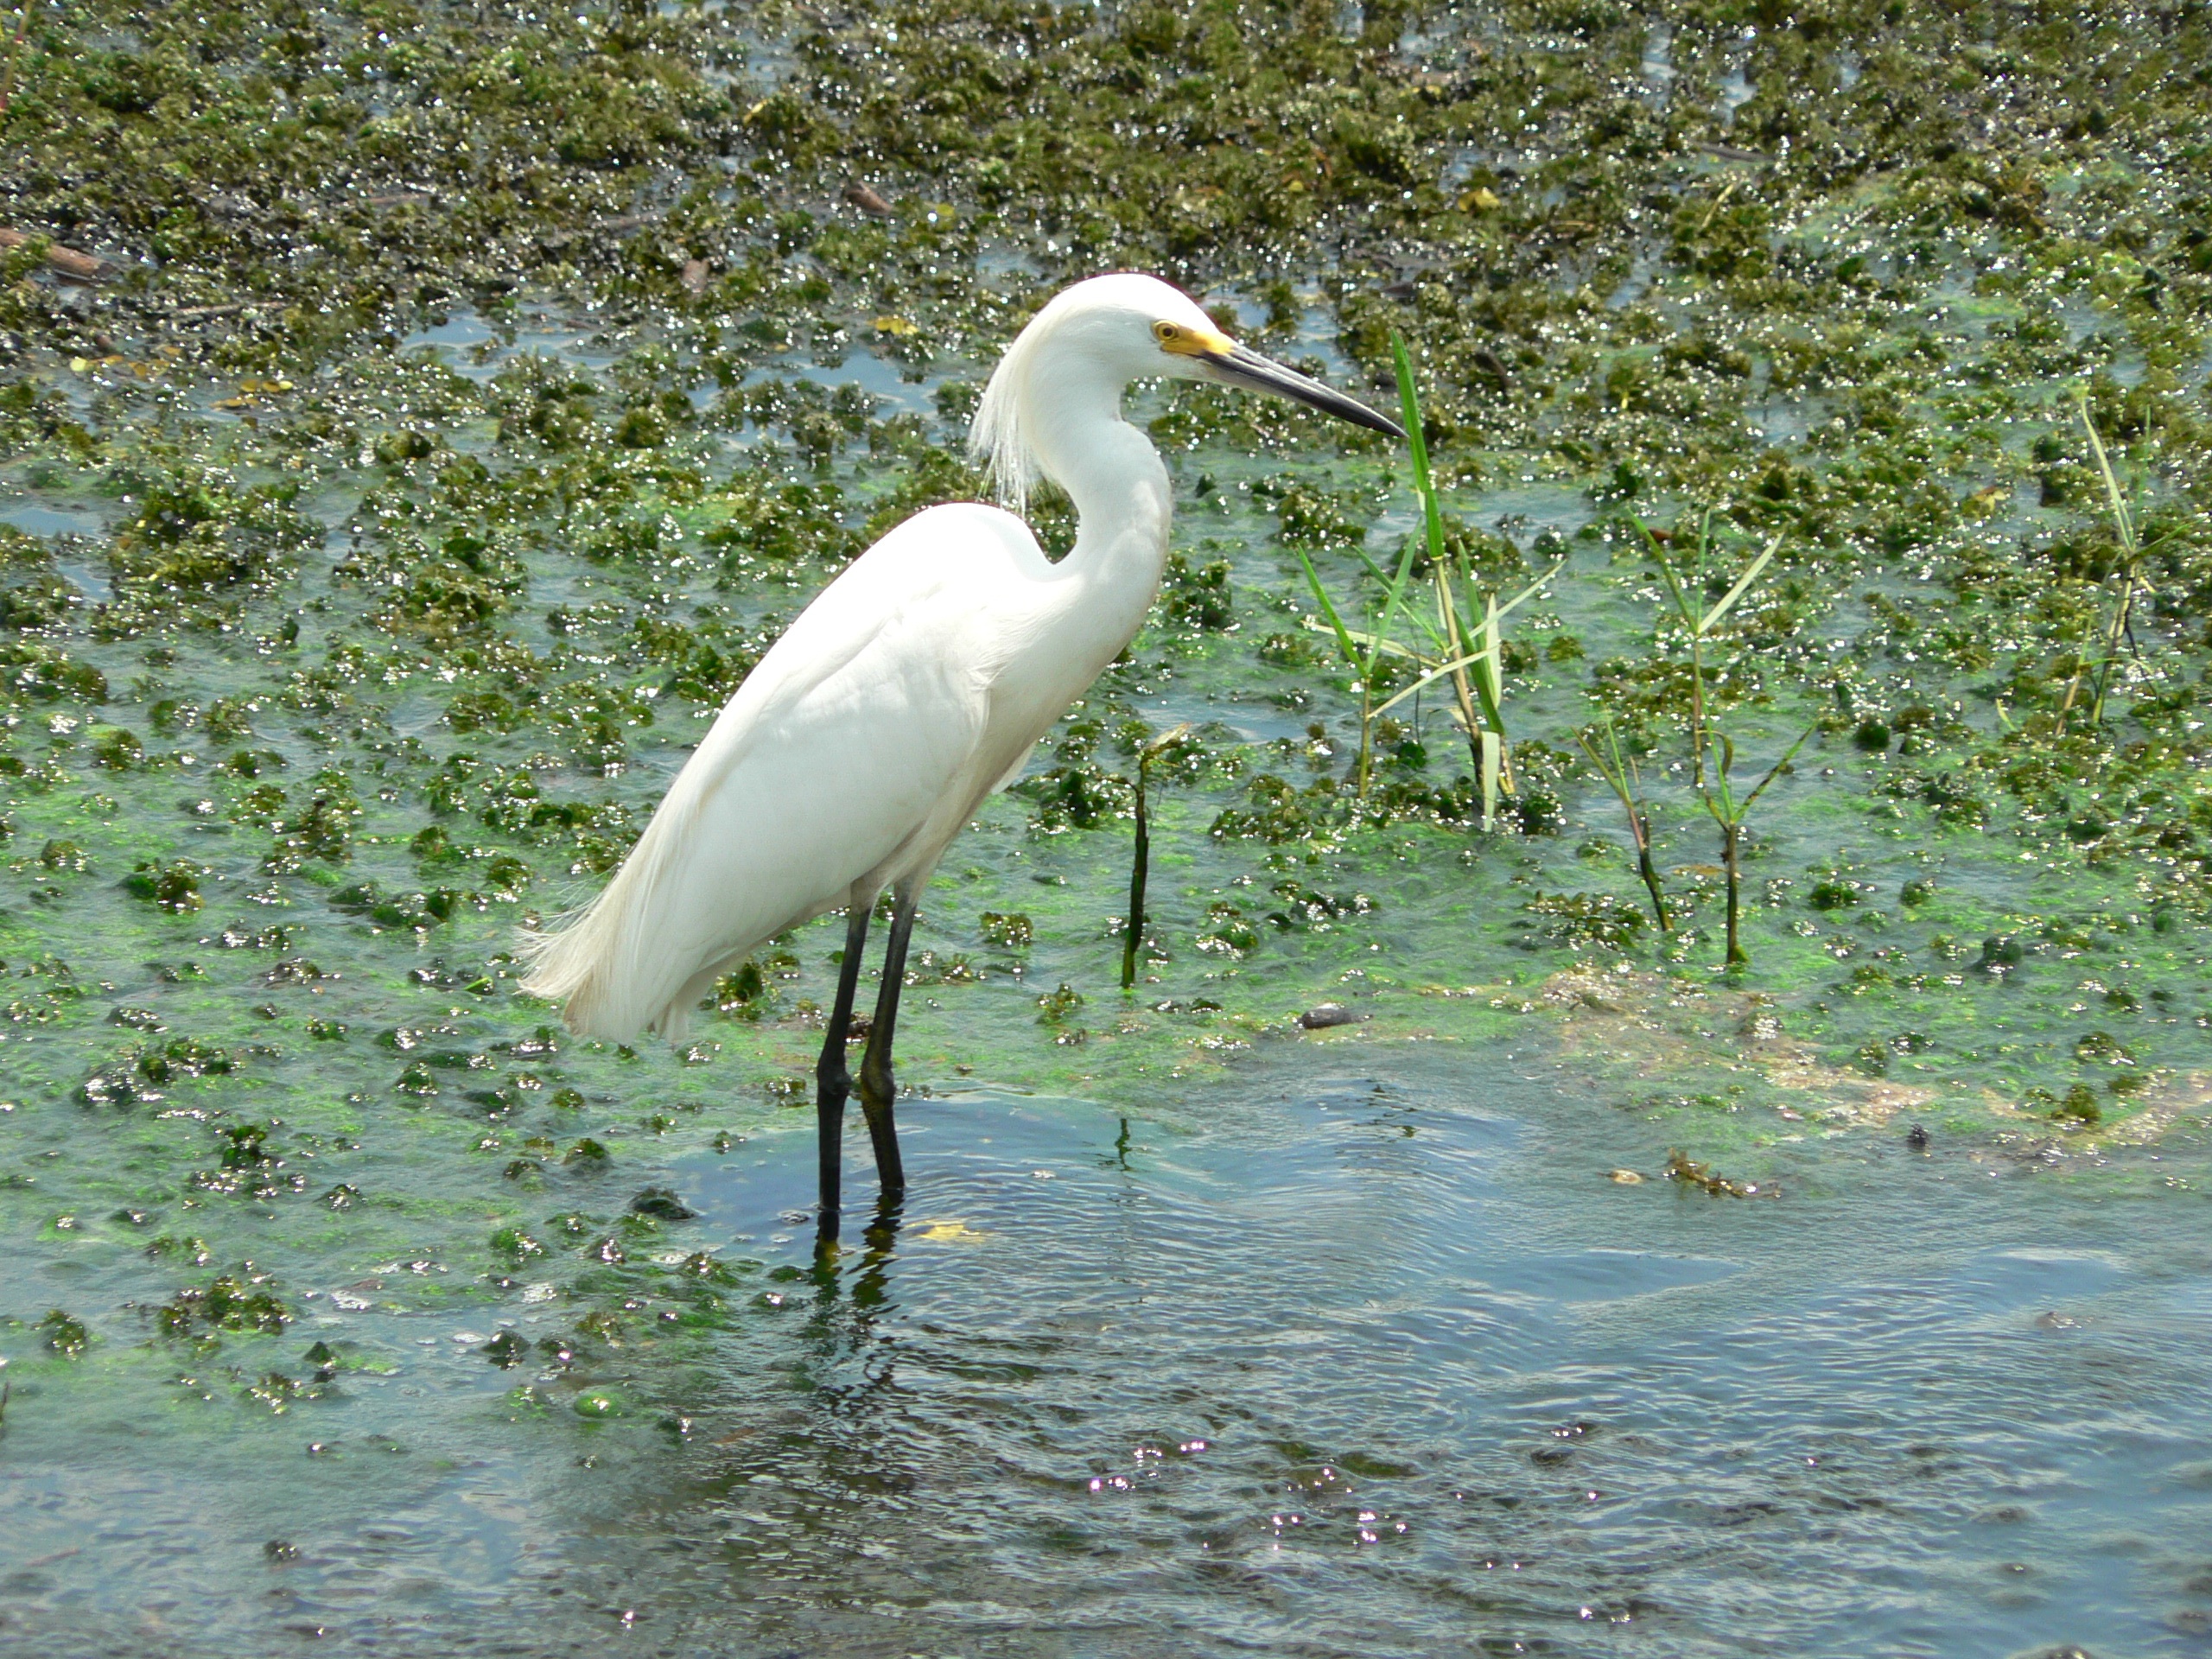
water, nature, swamp, bird, wildlife, beak, fauna, plumage, wetland, vertebrate, eastern, egret, heron, water bird, animal world, florida, pelecaniformes, great egret, little blue heron